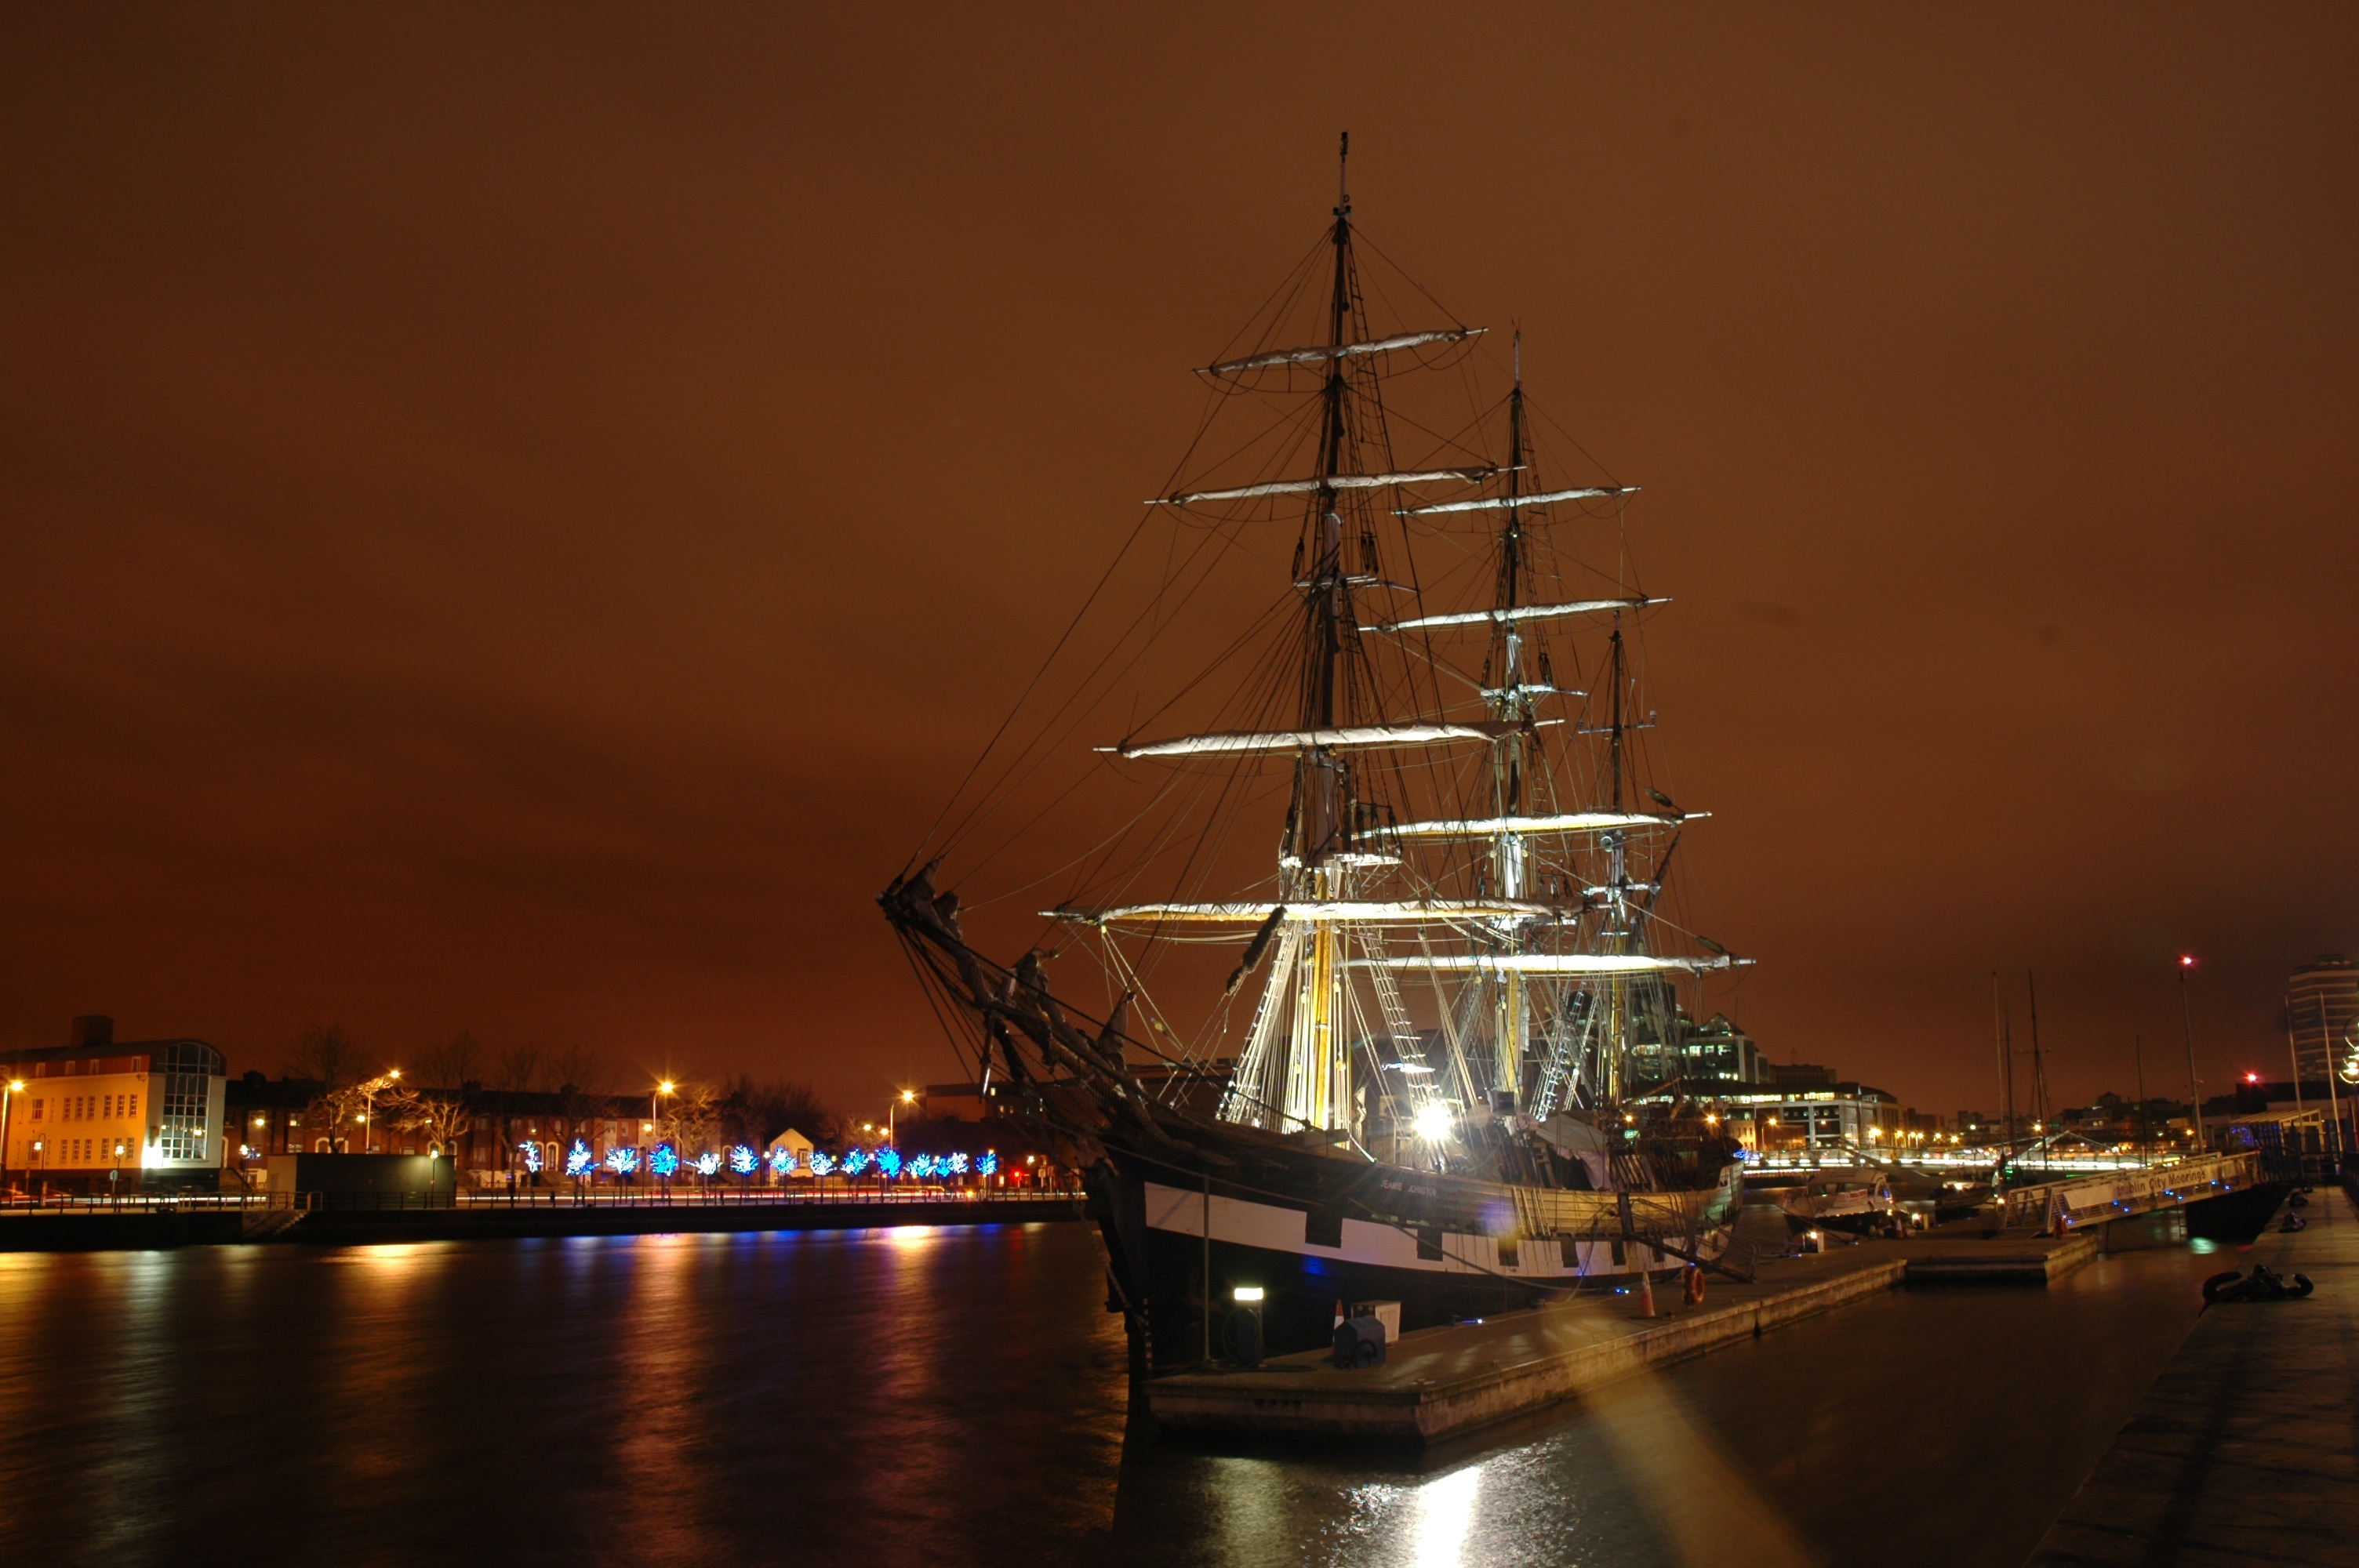
sea, dock, boat, night, old, pier, ship, cityscape, dusk, transport, evening, reflection, vessel, vehicle, mast, harbor, harbour, marina, watercraft, sailing ship, tall ship, galleon